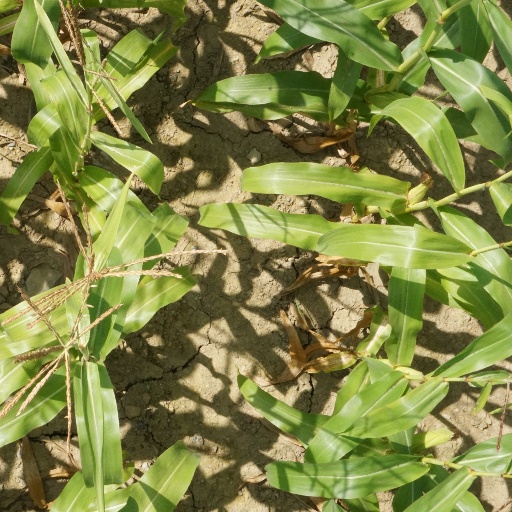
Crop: maize; corn